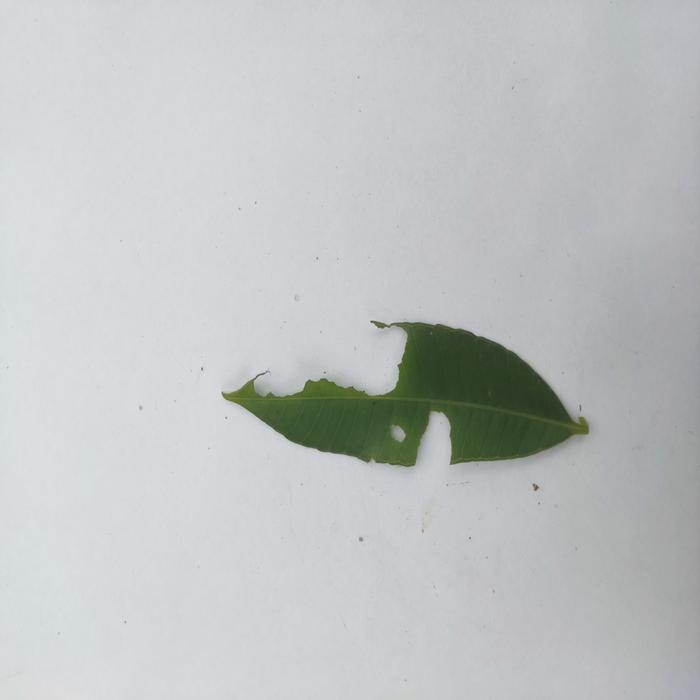
Crop: Hog Plum
Leaf condition: Caterpillars_Infestation